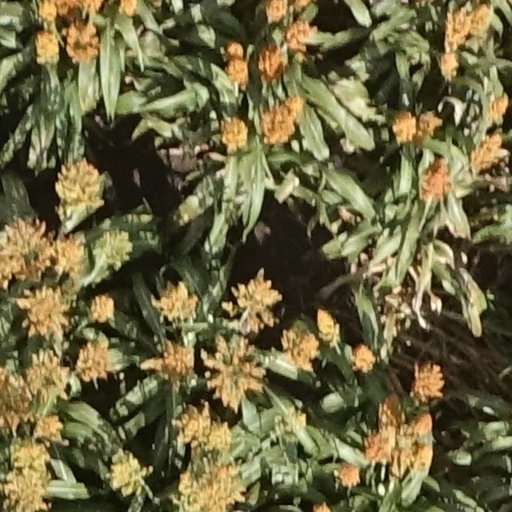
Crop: sorghum